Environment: real
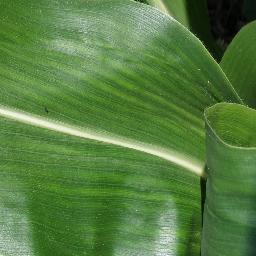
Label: healthy